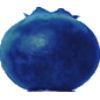
Label: huckleberry